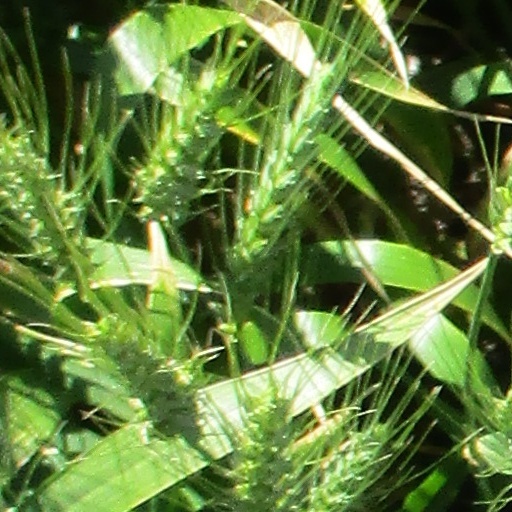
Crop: wheat